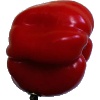
Label: Pepper Red 1